Archer's paradox

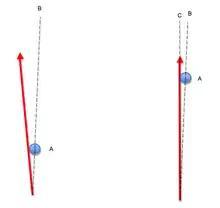
Arrow direction when braced and when at full draw. A = bow riser/grip, B = median plane of the bow, C = arrow aiming line and trajectory

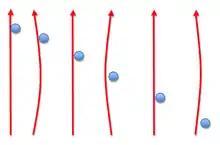
Arrow flexing both towards and away from the bow handle.

The archer's paradox is the phenomenon of an arrow traveling in the direction it is pointed at full draw, when it seems that the arrow would have to pass through the starting position it was in before being drawn, where it was pointed to the side of the target.